OPTOS

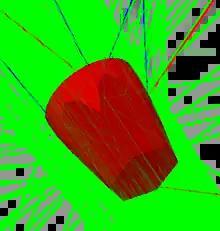

The final assembly was 79 mm x 69 mm x 15 mm in size, with a total mass of less than 120 g, and a mean power consumption of 1.5 W.